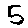
Label: 5